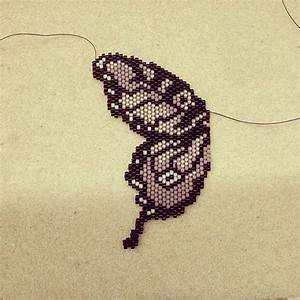
Label: butterfly